Los Llanos Region, Venezuela

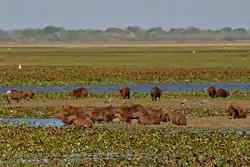
Hato La Fe, Guárico State

In colonial times Apure was part of the Province of Merida del Espiritu Santo de la Grita. When Maracaibo was annexed, it was called the Province of Maracaibo. In 1856 it was established as a province, and in 1864 it was given the status of a state.